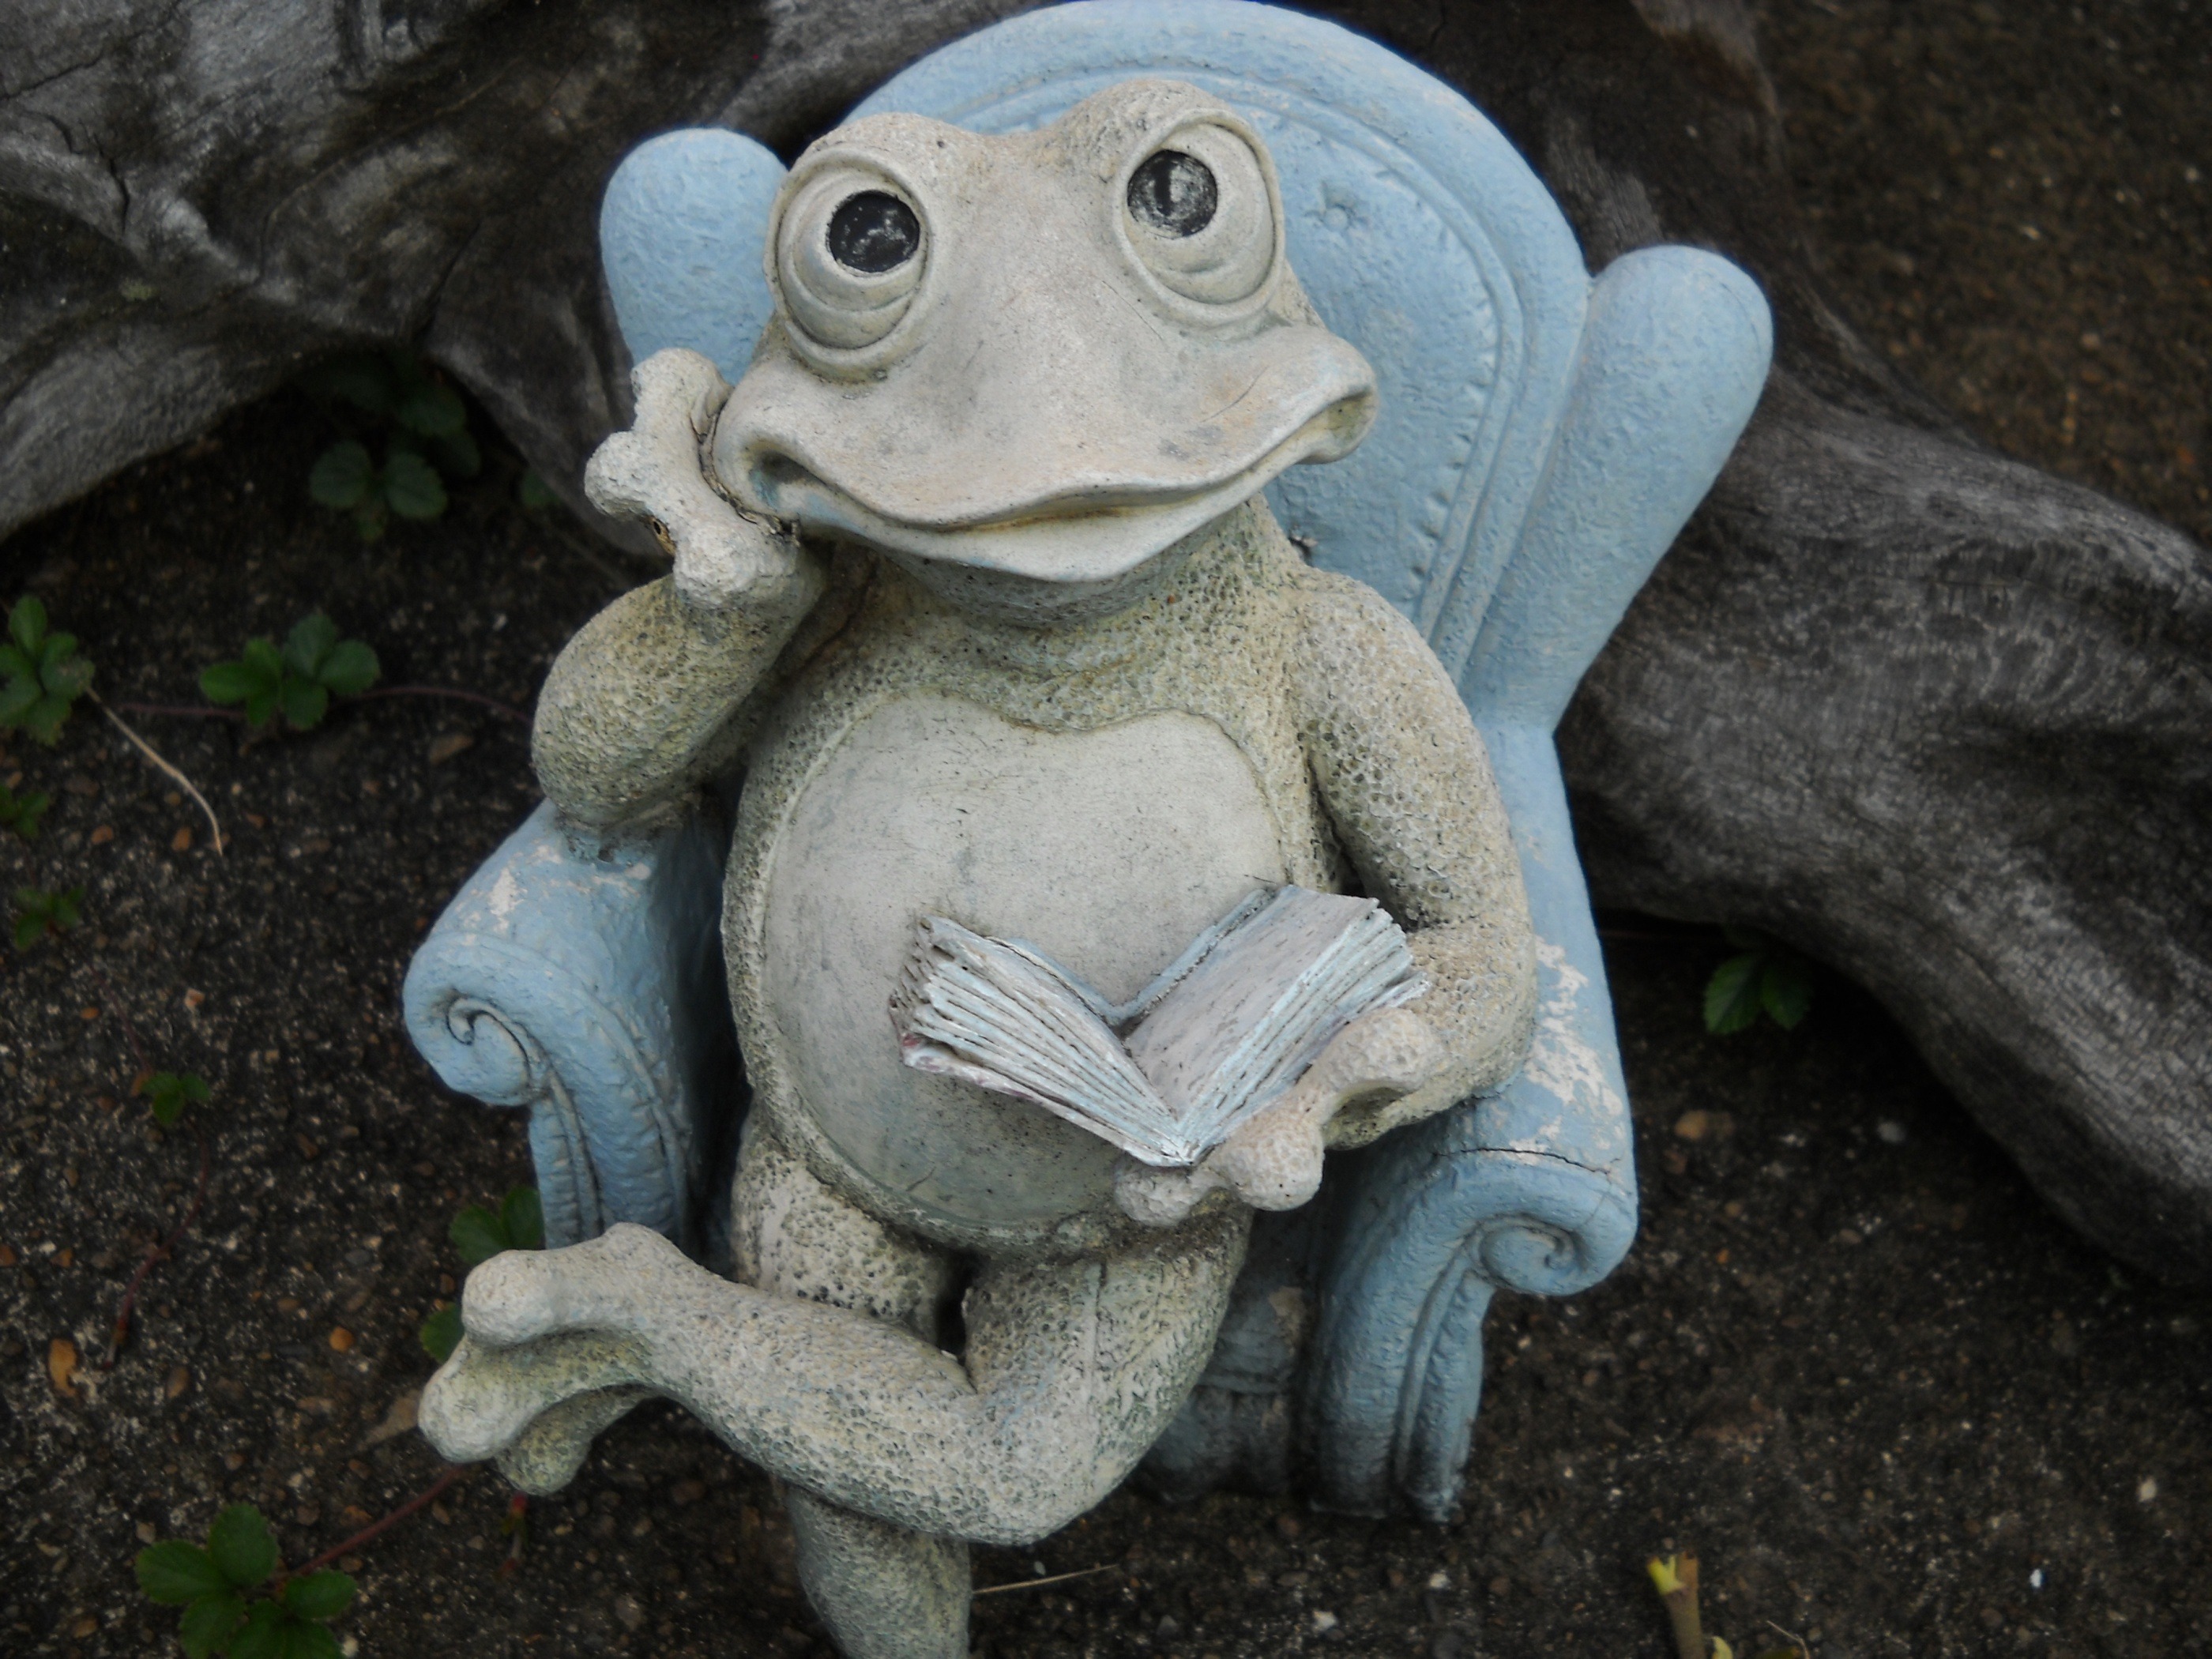
book, chair, decoration, ceramic, frog, reptile, amphibian, garden, toy, iguana, fauna, sculpture, art, tortoise